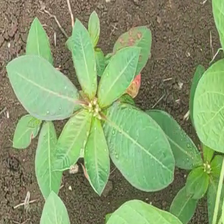
Weed species: Moti_dudhi(Euphorbia_geneculata_L)